List of non-marine molluscs of New Caledonia

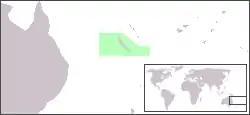

The non-marine molluscs of New Caledonia are a part of the molluscan fauna of New Caledonia, with many species of freshwater and terrestrial gastropods. There are many families of molluscs found in New Caledonia, including Planorbidae, Tateidae, Bothriembryontidae, Camaenidae, Euconulidae, Gastrocoptidae, and Sagdidae.